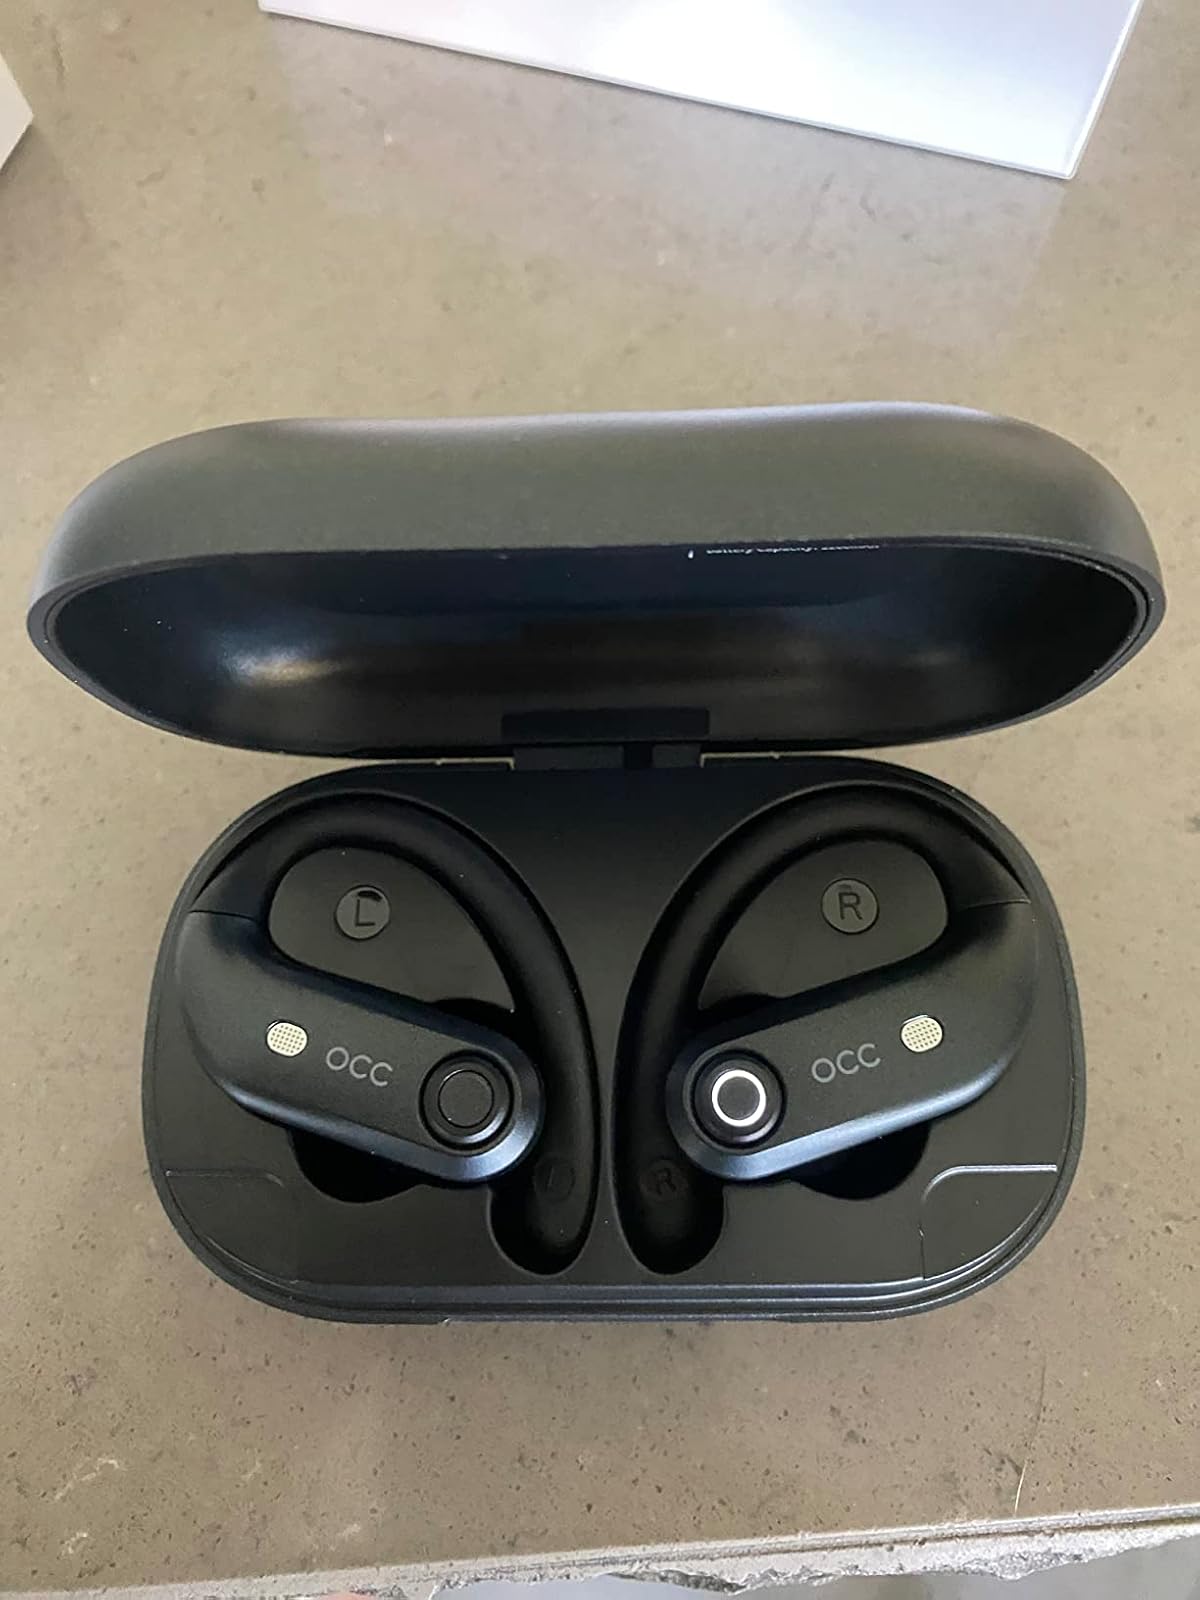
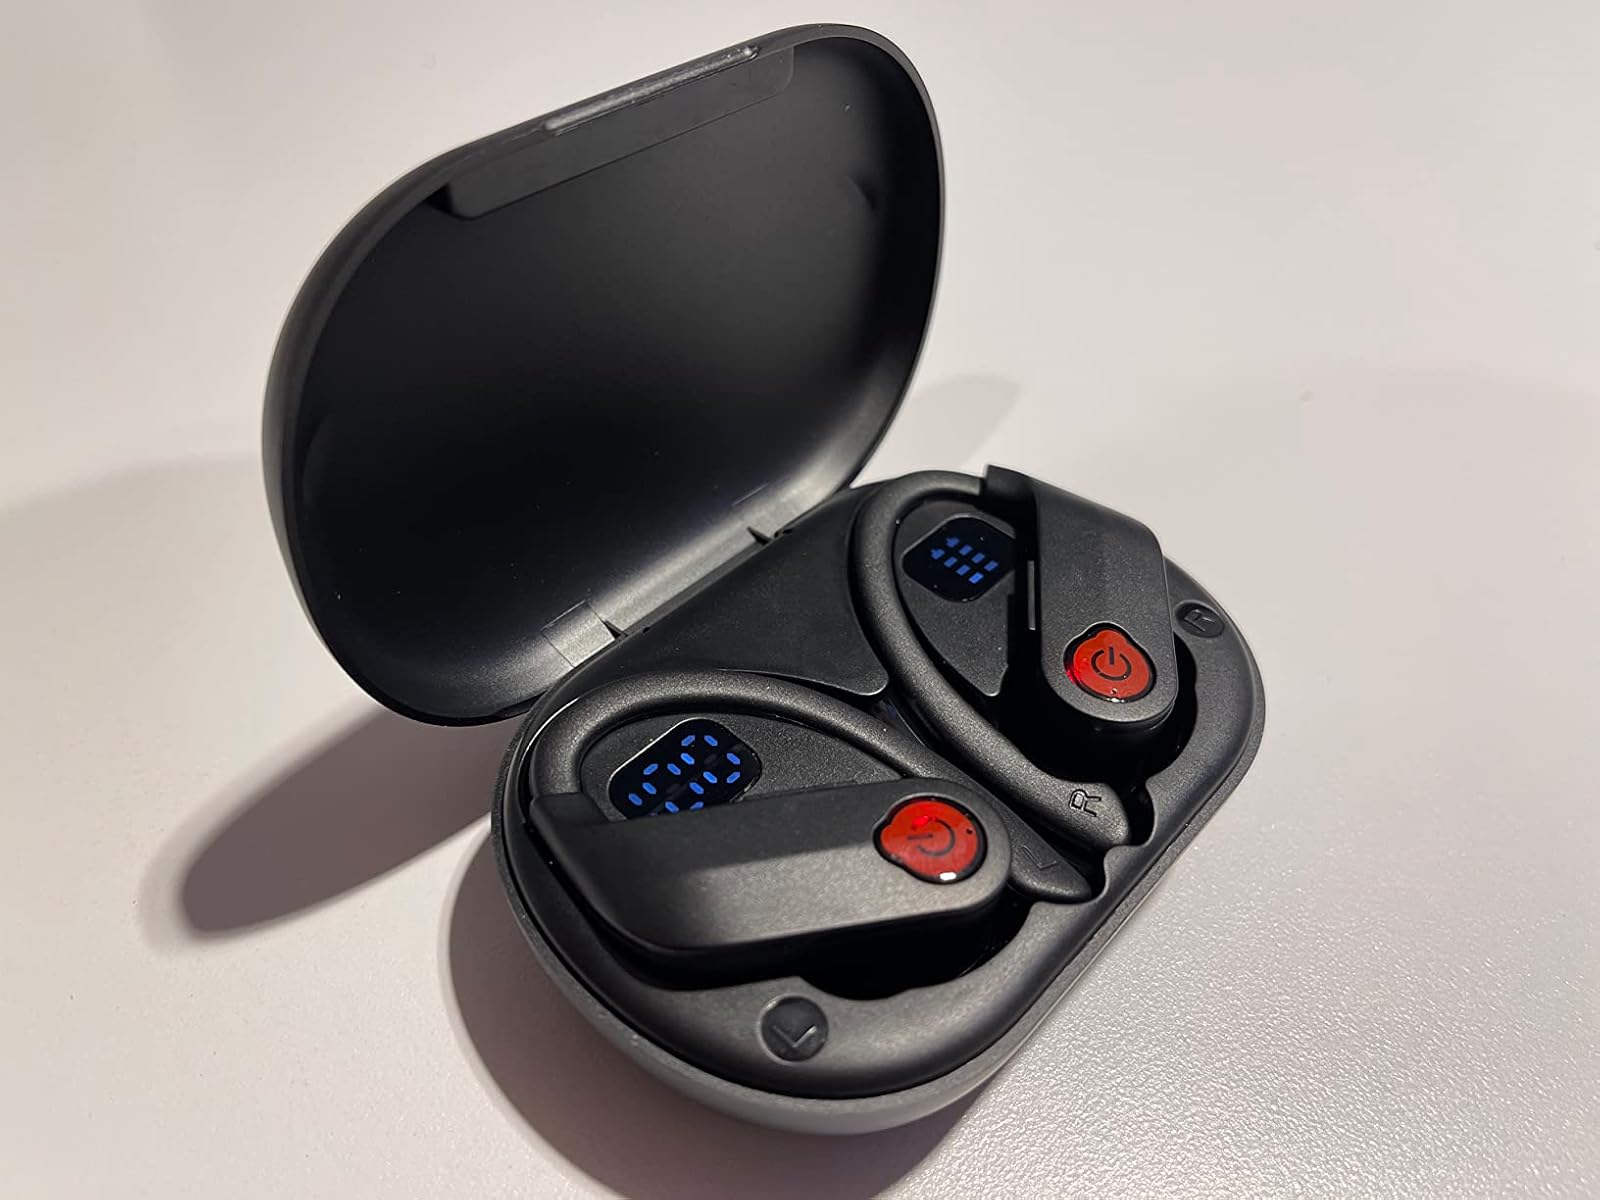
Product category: earbuds
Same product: no